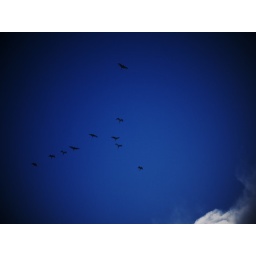
birds in the sky